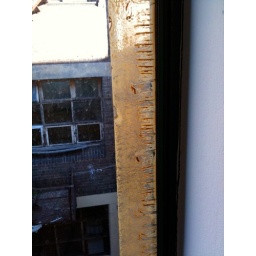
The sink in the bathroom is dirty